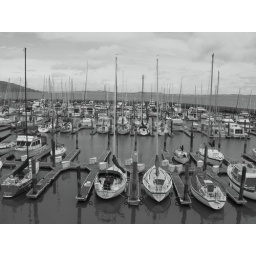
A black and white photo of a ship yard on a still day in the harbor. From pier 39